Blue Hill Plaza

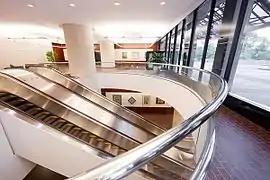
Lobby

Blue Hill Plaza, located in Pearl River, New York, approximately 20 miles north of New York City, is an office complex consisting of a 21-story office tower and an eight-story office building on 90 acres of landscaped and wooded property.